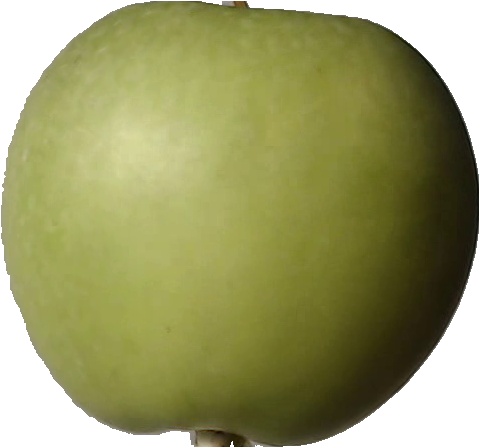
Label: apple_granny_smith_1